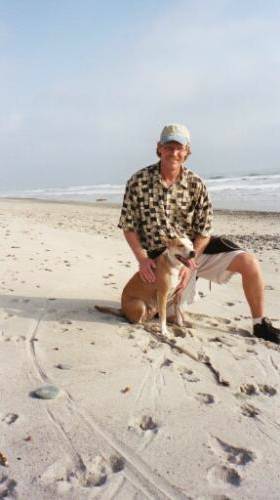
Label: dog